NGC 14

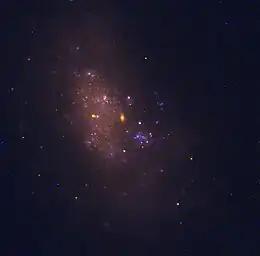
NGC 14

NGC 14 is an irregular galaxy in the Pegasus constellation. It was included in Halton Arp's Atlas of Peculiar Galaxies, under the section "Galaxies with the appearance of fission," since the irregular appearance of this galaxy causes it to look like it is coming apart. It was discovered on September 18, 1786, by William Herschel.